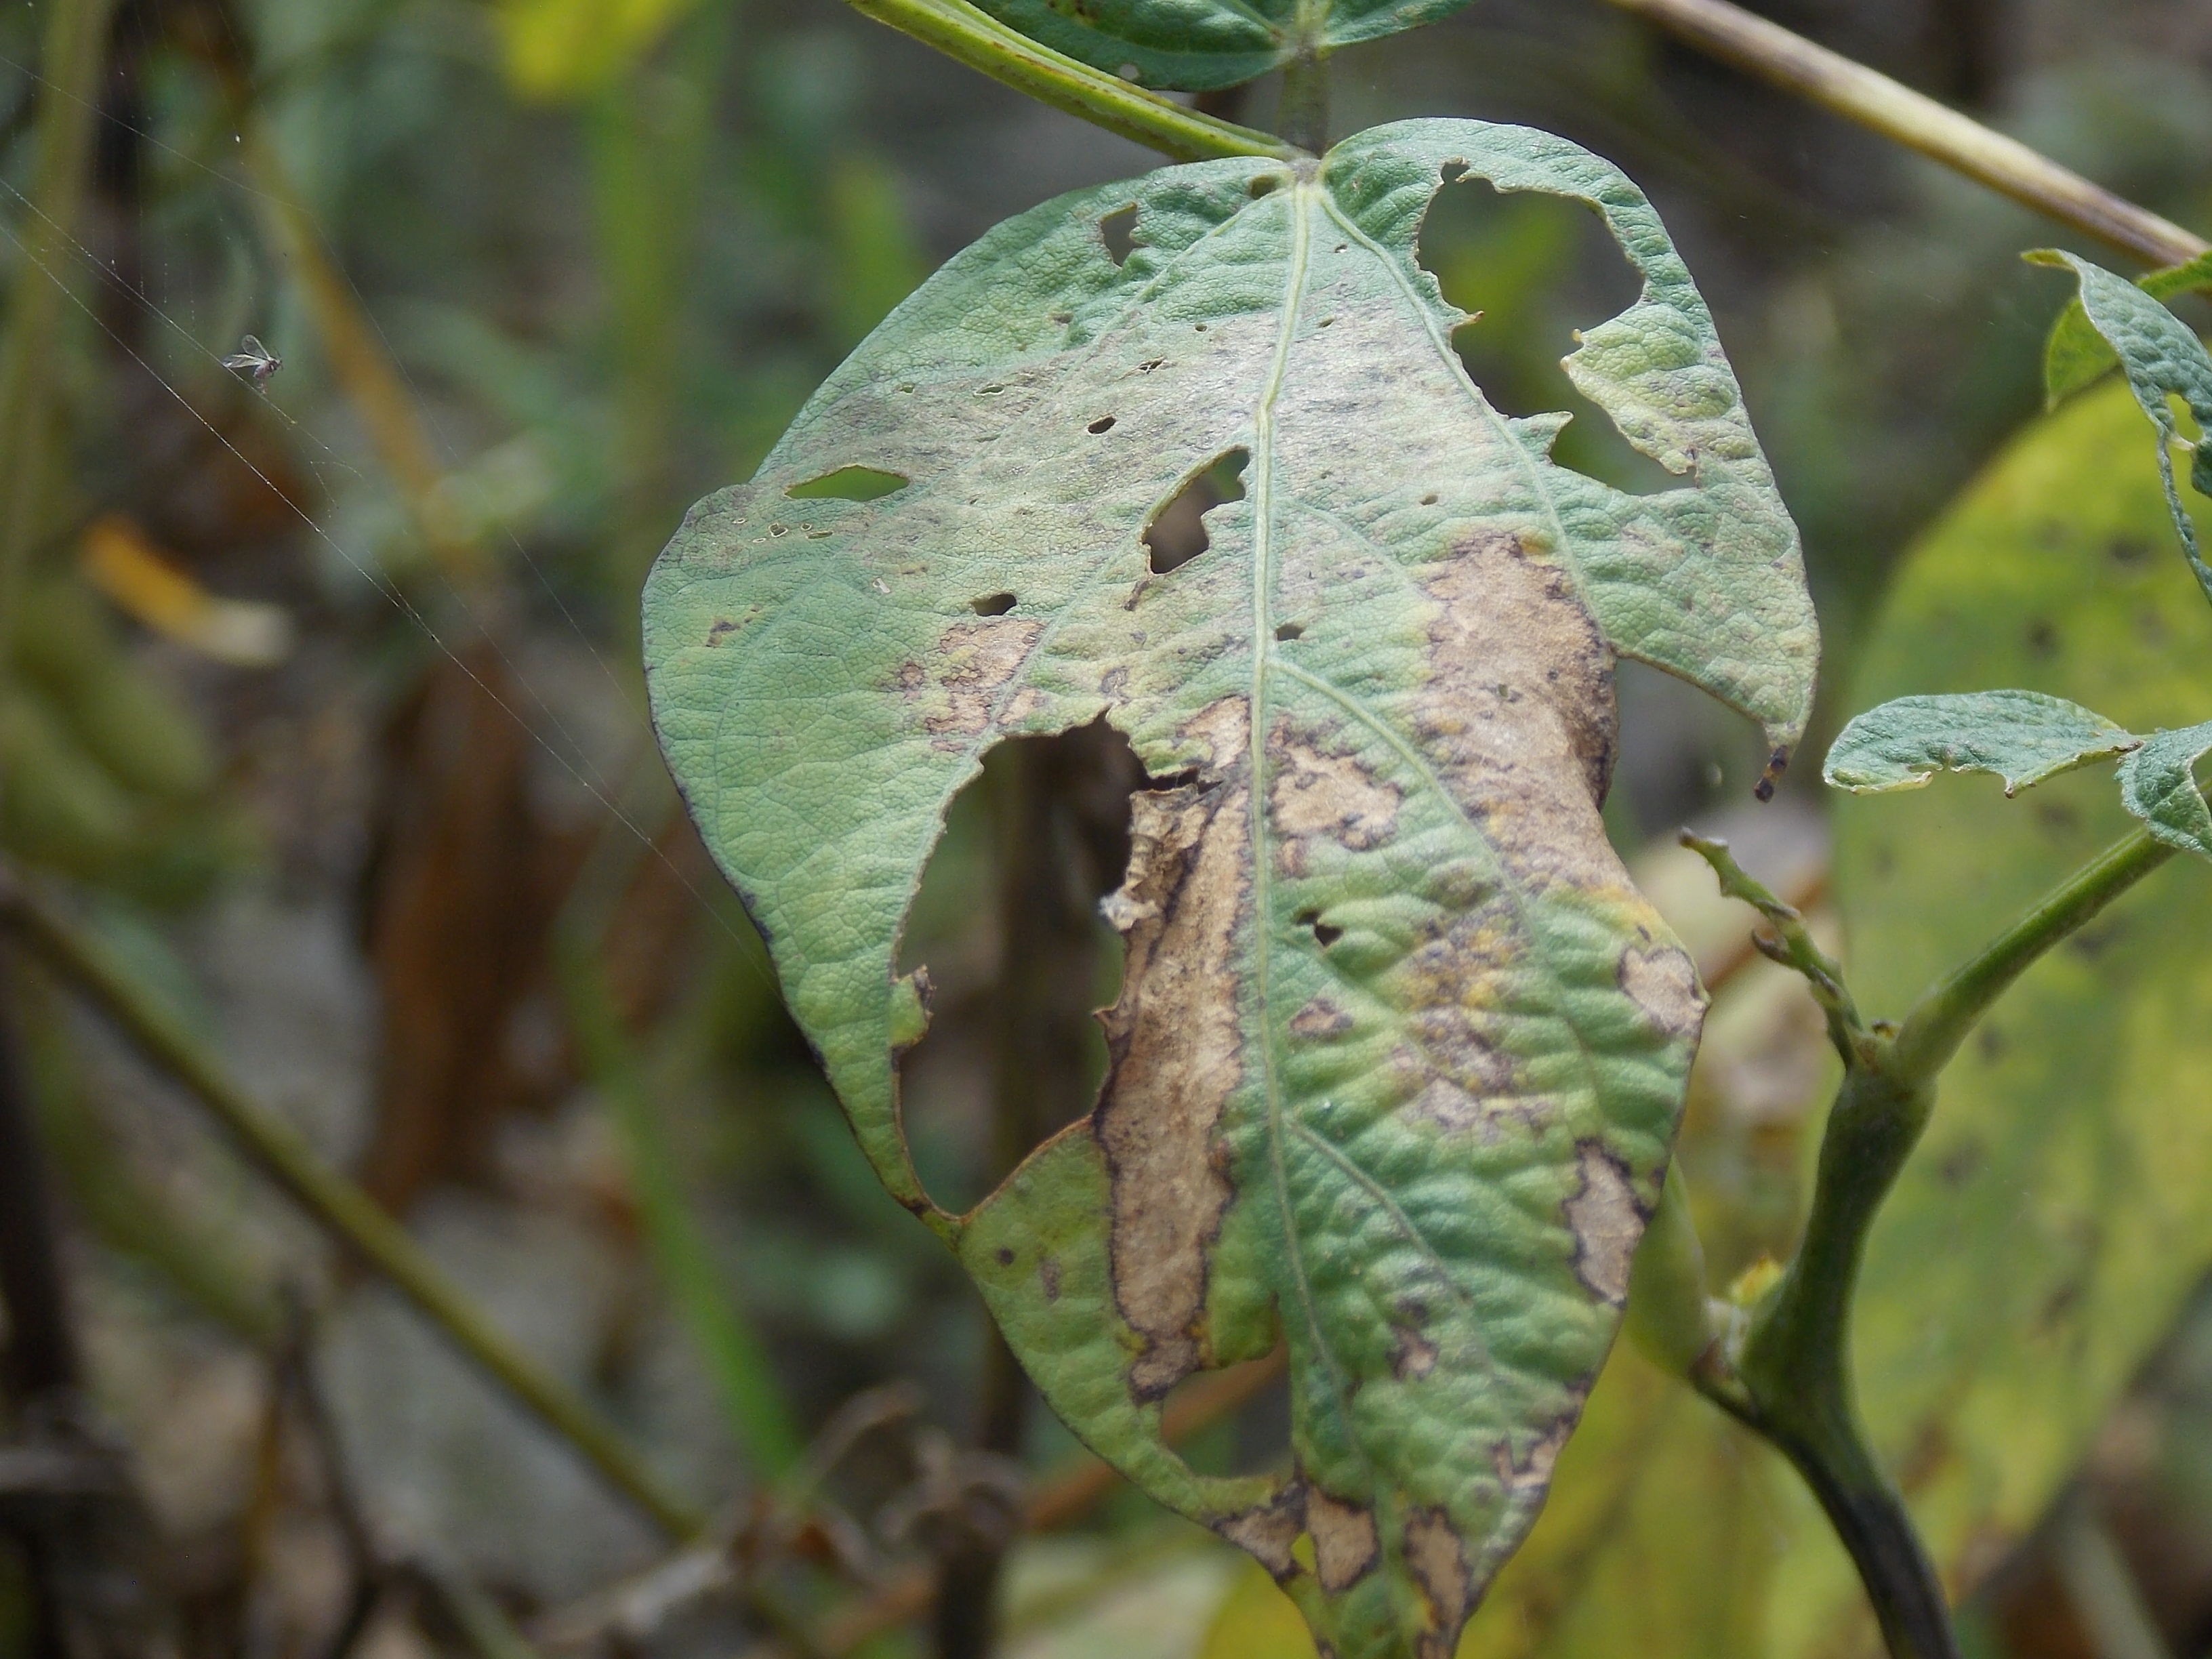
Label: Disease